Heinrich Tessenow

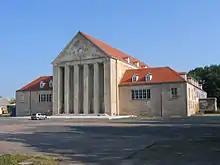
Festspielhaus Hellerau, Dresden, completed in 1911

Since 1962 the Alfred Toepfer Foundation of Hamburg has annually awarded the Heinrich Tessenow Medal for architectural excellence, honoring Tessenow's name. Together with the medal, each year the Alfred Toepfer Foundation also awards the Heinrich Tessenow Scholarship to a young architect. Past recipients include Christian Jonasse and Andrés Jaque, who have since become well known professionals.